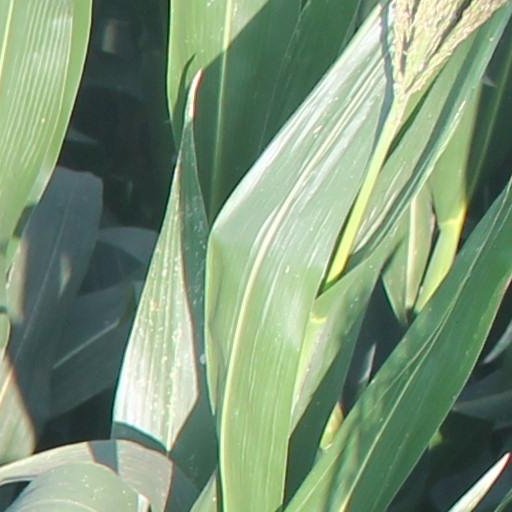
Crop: maize; corn